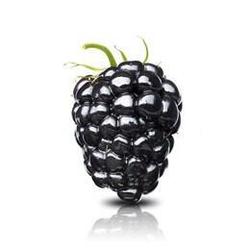
Label: Blackberry